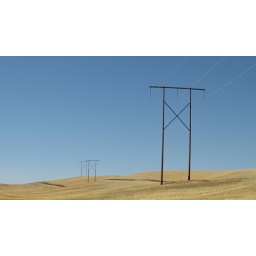
Power lines standing alone in a field near Palouse Washington.